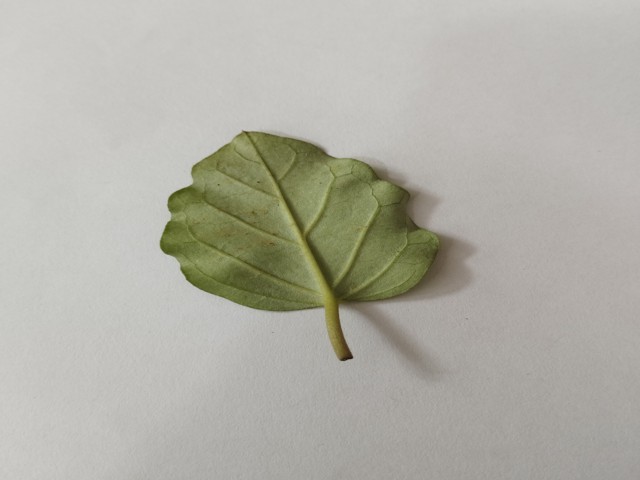
Plant: punarnava